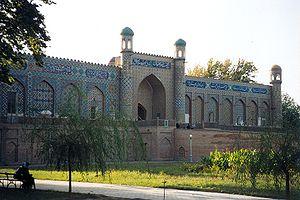
Kokand ou Kakand est une ville de la province de Ferghana en Ouzbékistan. Kokand avait une population d'environ 200 000 habitants en 2004 et 220 000 en 2010.
Cet article est partiellement ou en totalité issu de l’article de Wikipédia en allemand intitulé « Liste der Städte in Usbekistan ».
Cet article recense les sites inscrits au patrimoine mondial en Ouzbékistan.